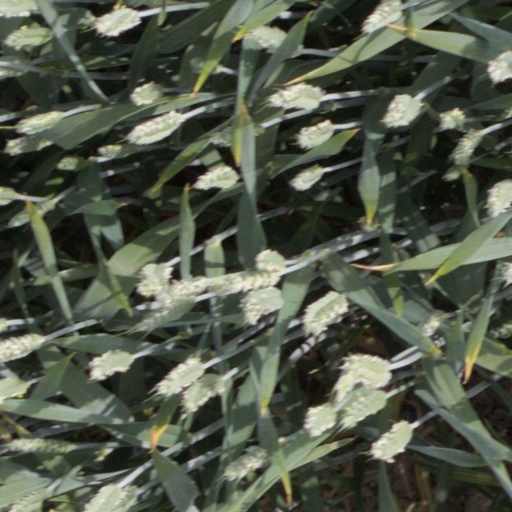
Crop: wheat